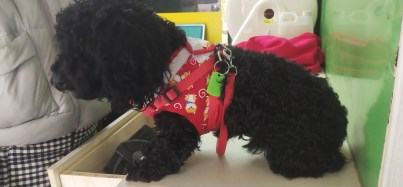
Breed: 7449-n000128-teddy